Auriscalpium vulgare

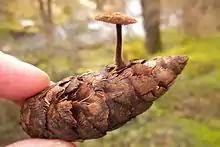
Growing on a Douglas-fir cone

"Auriscalpium vulgare" is a saprobic species. Its mushrooms grow solitary or clustered on fallen pine cones, especially those that are fully or partially buried. It typically favors Scots Pine ("Pinus sylvestris"), but has also been reported on spruce cones, and in California grows primarily on Douglas-fir cones. One author noted finding the mushroom on spruce needles on top of squirrel dens where cone bracts were present in the forest floor. In a study conducted in the Laojun Mountain region of Yunnan, China, "A. vulgare" was found to be one of the most dominant species collected from mixed forest at an altitude of . A study on the effect of slash and burn practices in northeast India showed that the fungus prefers to fruit on burned cones of the Khasi Pine, and that the number of fruit bodies on unburned cones increases with cone girth.